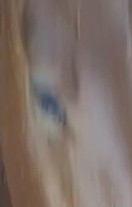
Face region: eyes (orbital_tightening_and_eye_area)
Pain indicator: moderately_present